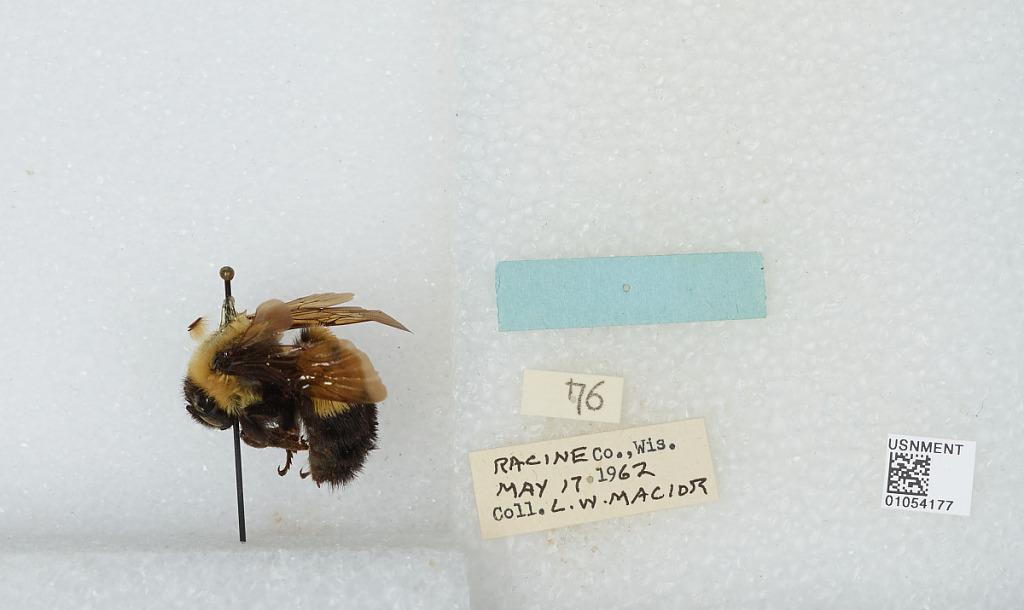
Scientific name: Bombus (Bombus) affinis Cresson
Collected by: L. Macior
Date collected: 1962-5-17
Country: United States
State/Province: Wisconsin
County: Racine
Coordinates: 42.78, -87.76